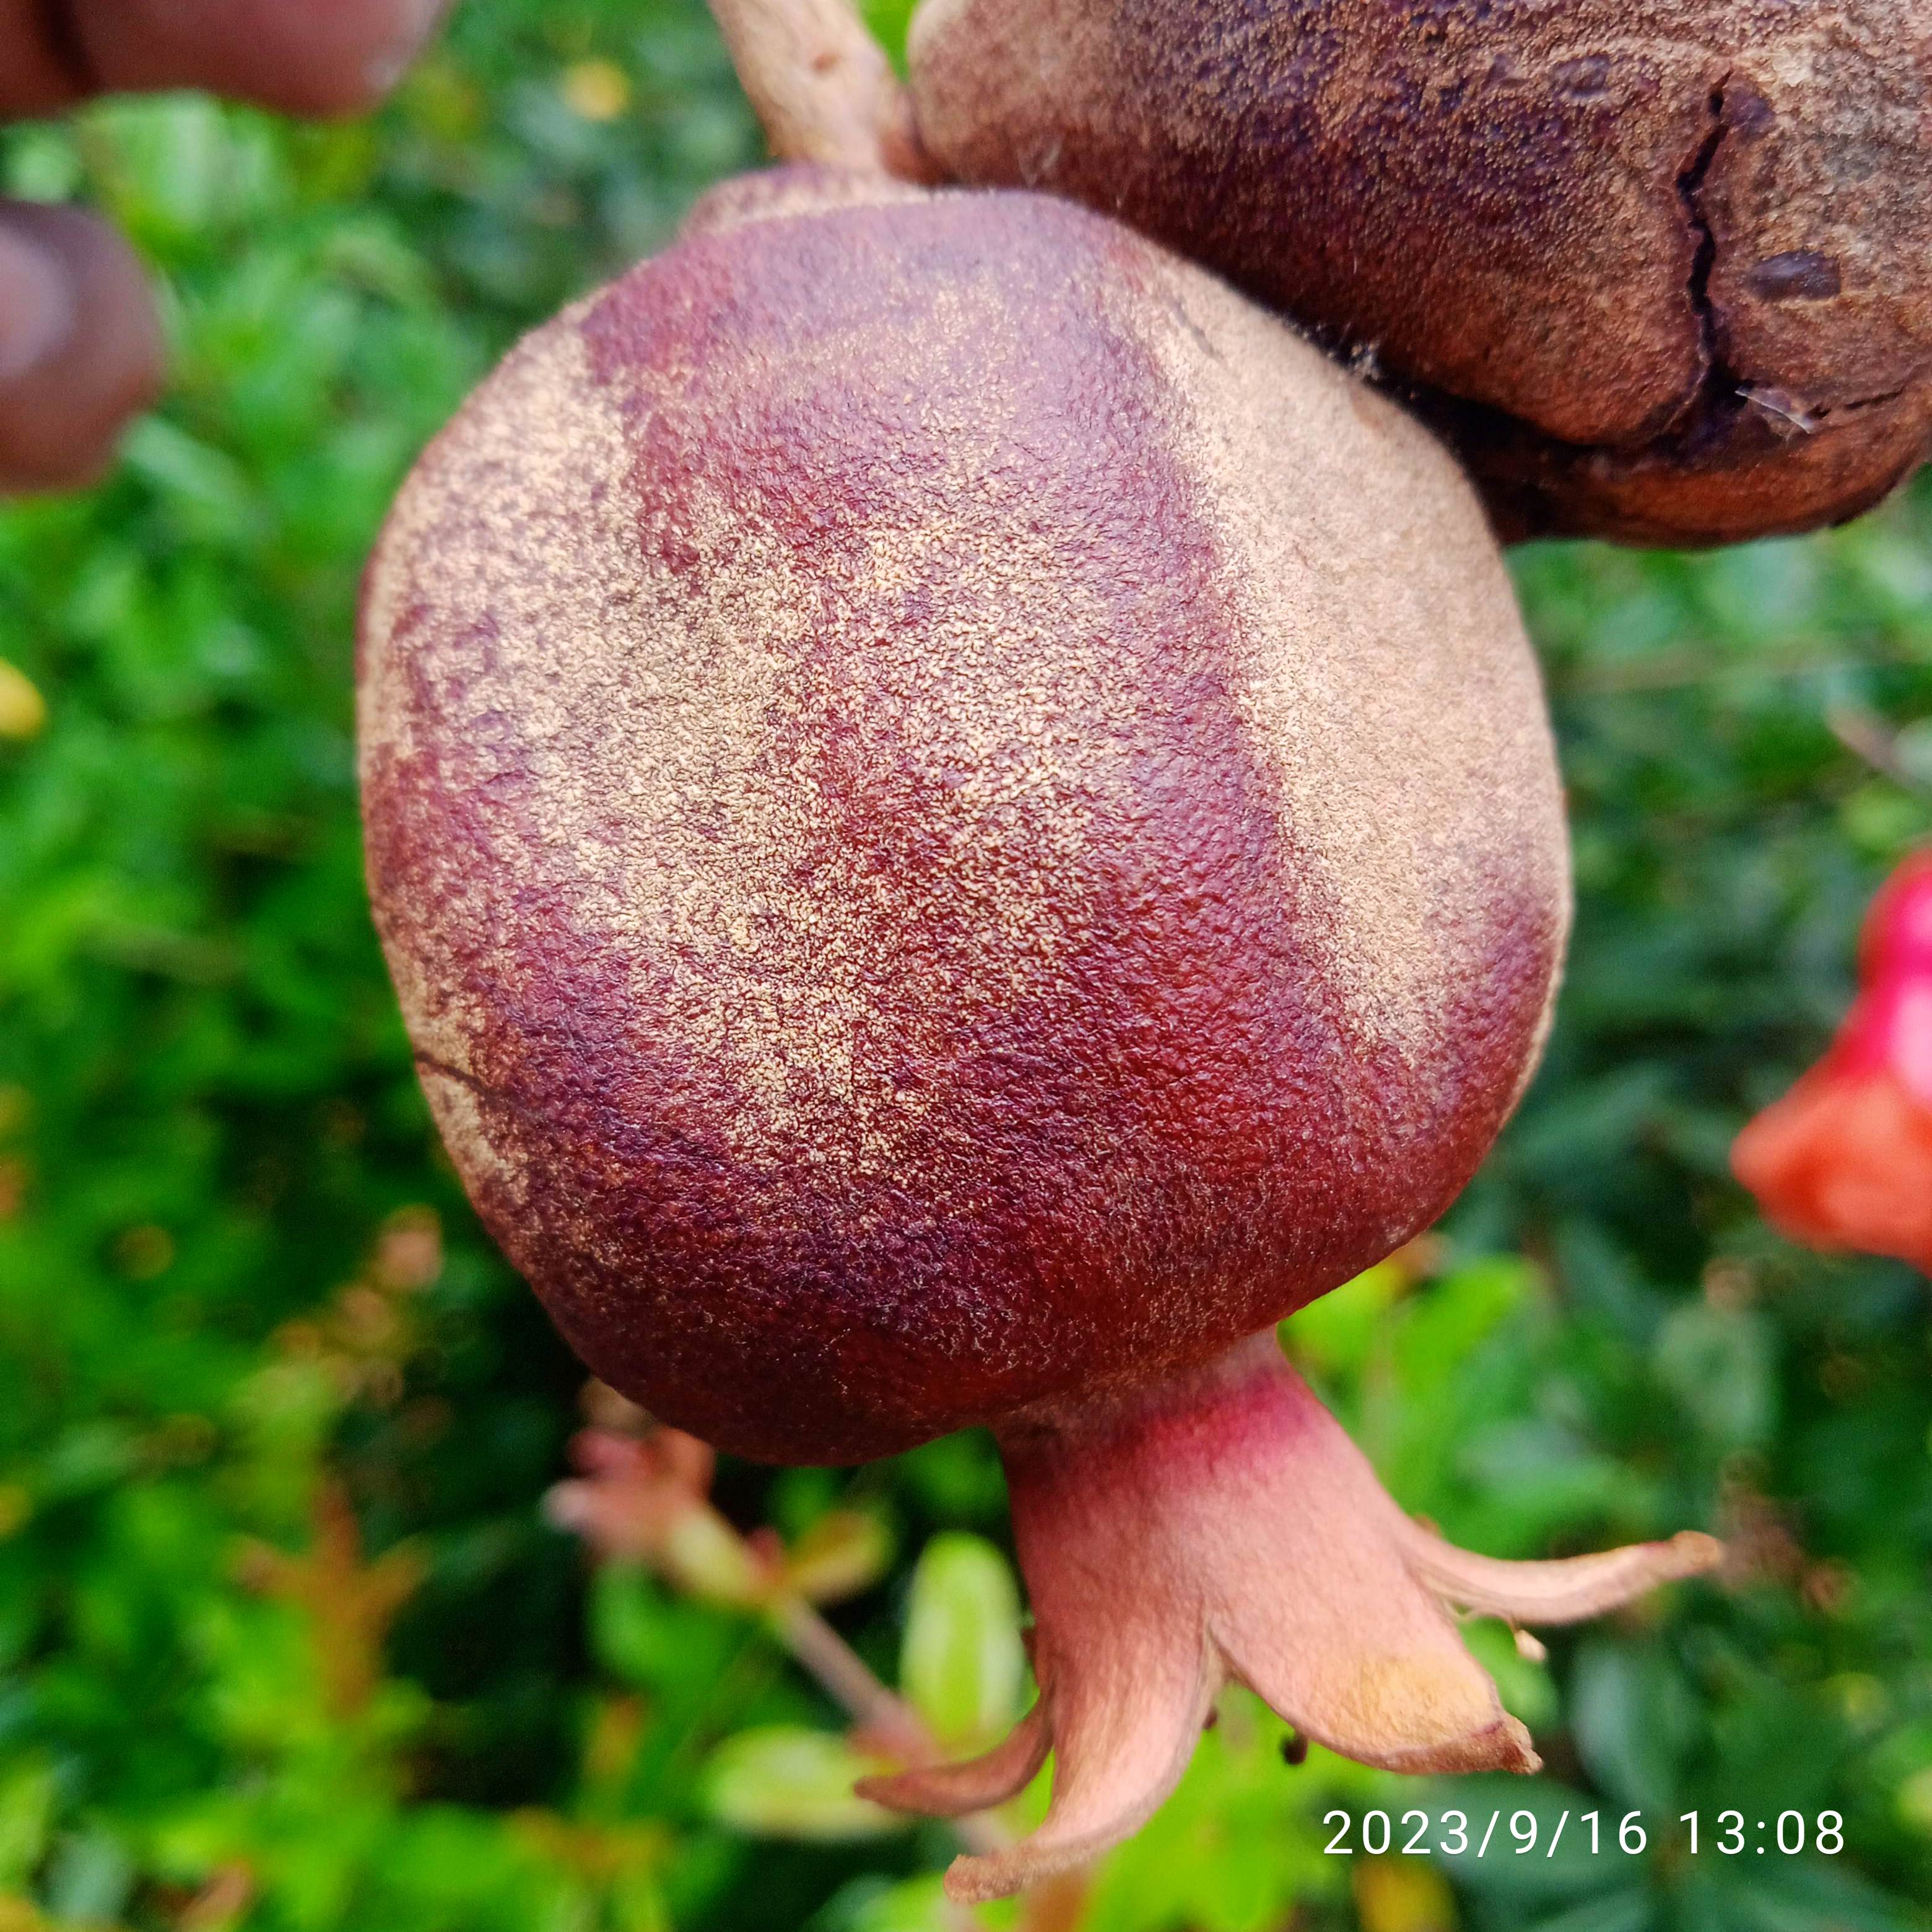
Label: Alternaria